South Vietnam Air Force

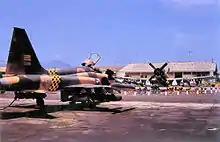
F-5A of the 538th Fighter Squadron and an A-1 at Da Nang AB in 1973

By the time of the ceasefire on 27 January 1973, the RVNAF had 2075 aircraft of 25 different types. It had reached a strength of 65 squadrons and 61,417 personnel. The rate of expansion was more than the RVNAF could absorb and it was obvious that it could not operate this size air force with so many different types of aircraft. The rationale for such a large force was based on the assumption that, given time, the RVNAF would eventually develop the ability to handle such a large force and because of the provisions of the ceasefire agreement that no additional equipment could be introduced after the ceasefire, only replacements on a one-for-one basis.